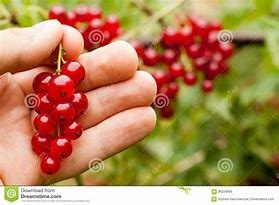
Label: redcurrant